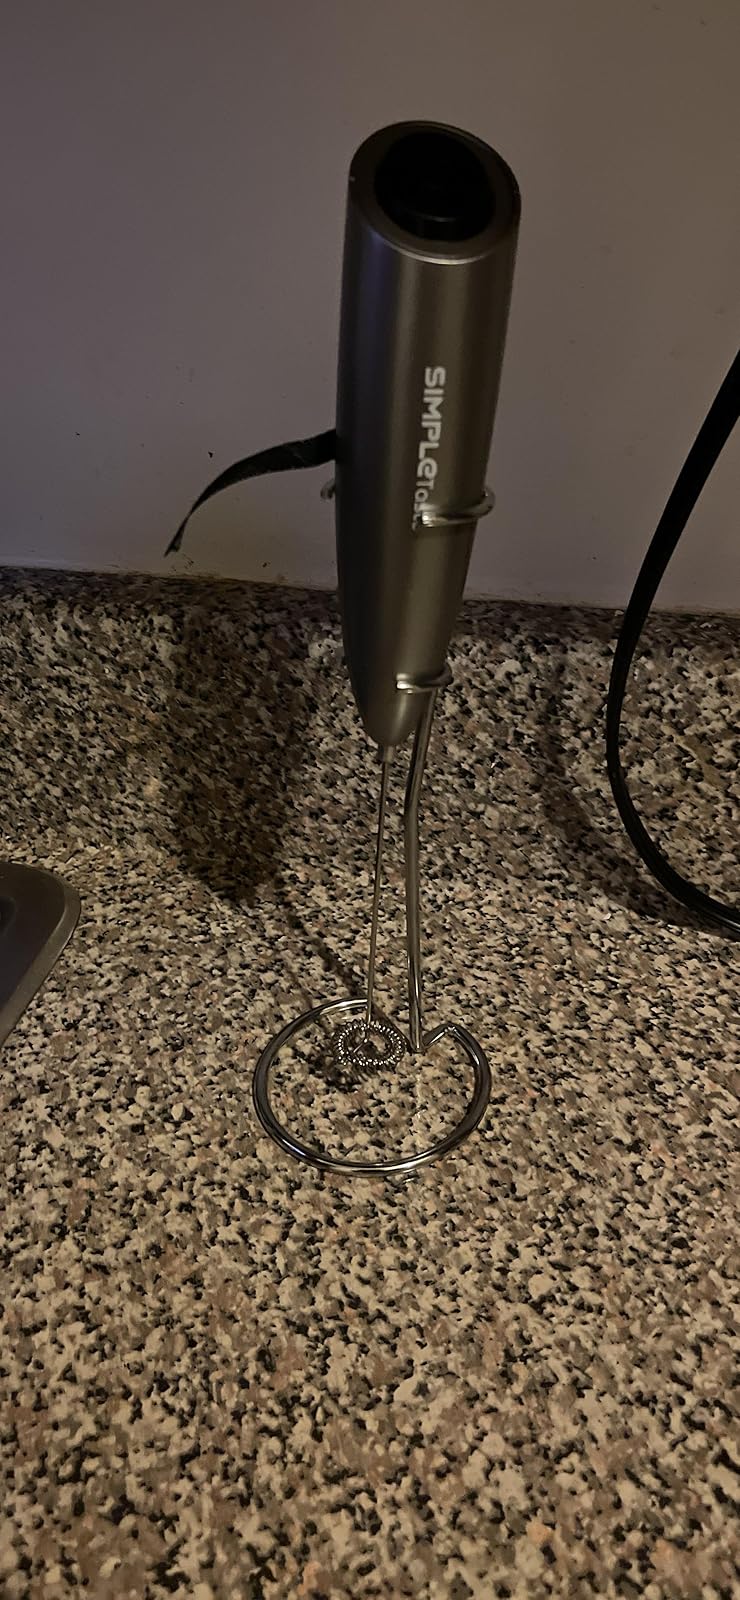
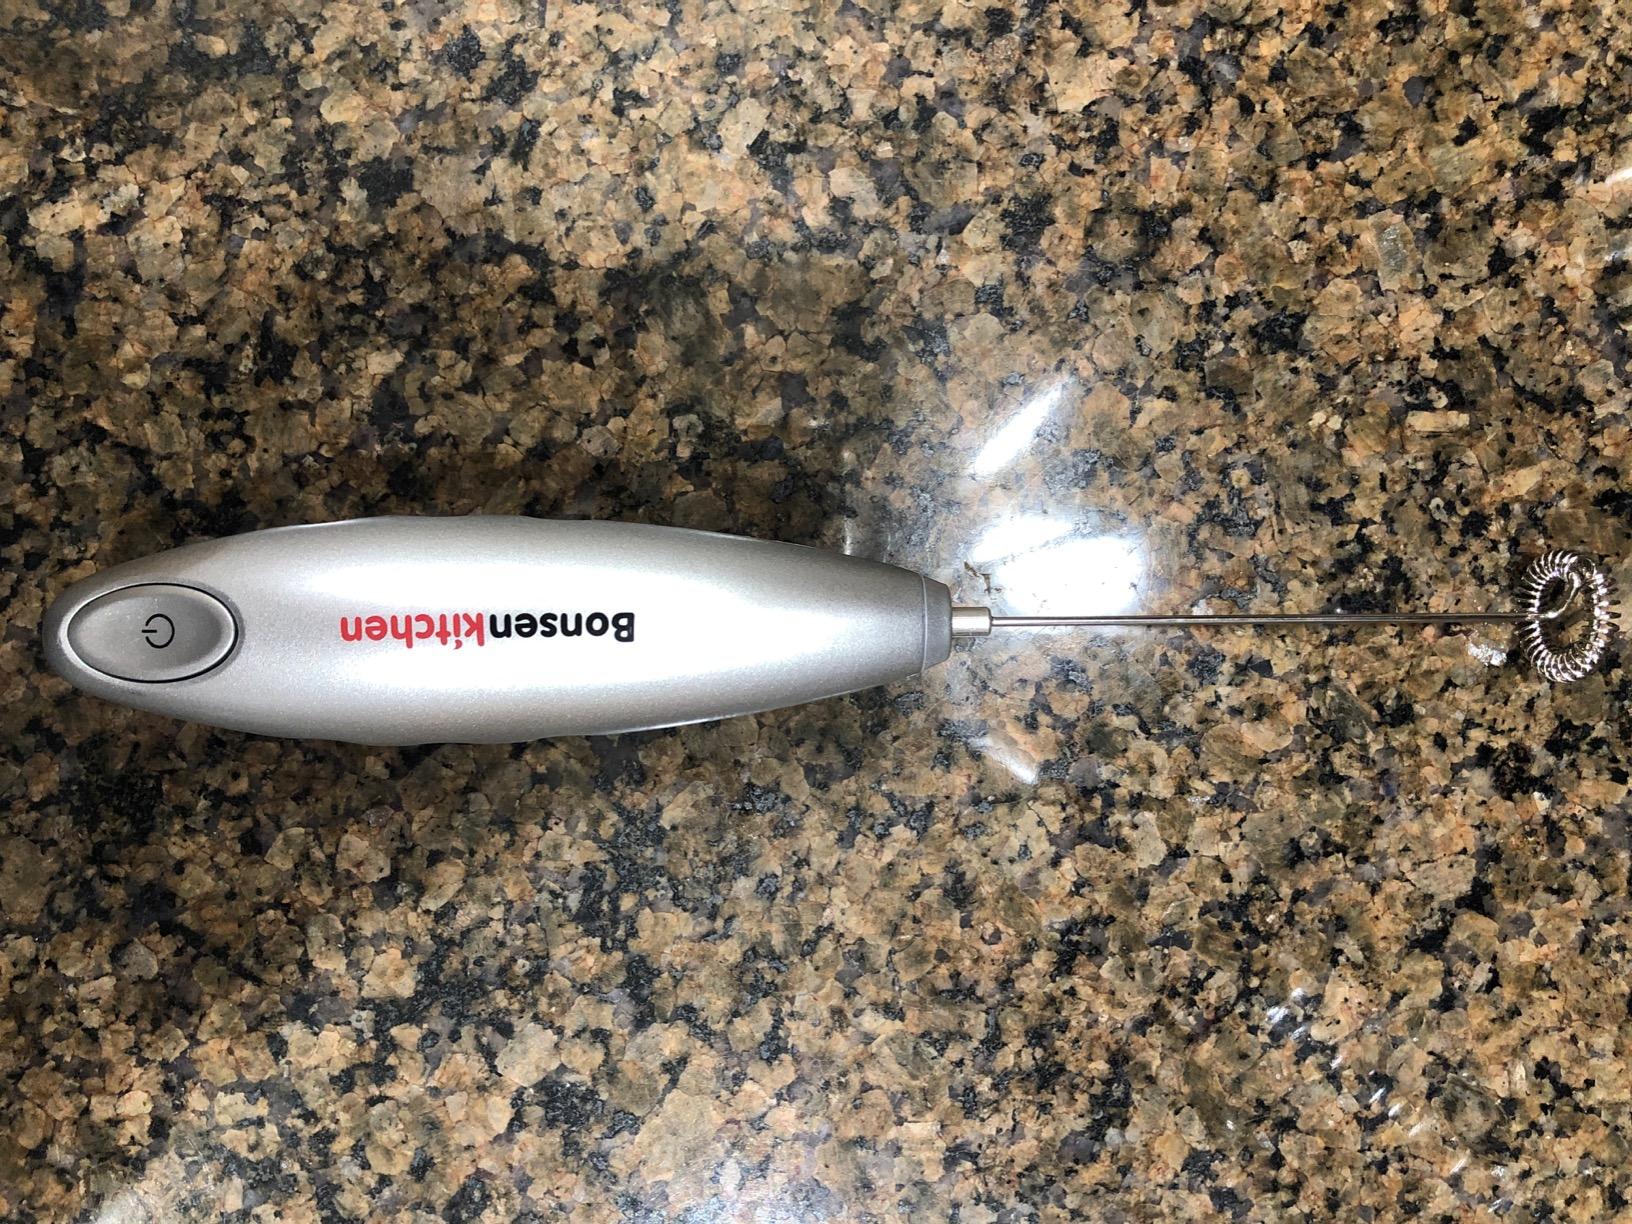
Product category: items_mixer
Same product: no